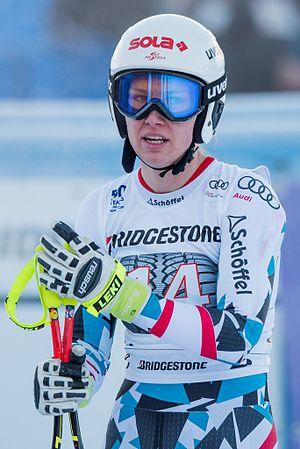
Christine Scheyer, née le 18 juillet 1994, est une skieuse alpine autrichienne membre de l'équipe nationale autrichienne en tant que cadre B en 2014. Elle commence, en particulier dans les disciplines rapides.